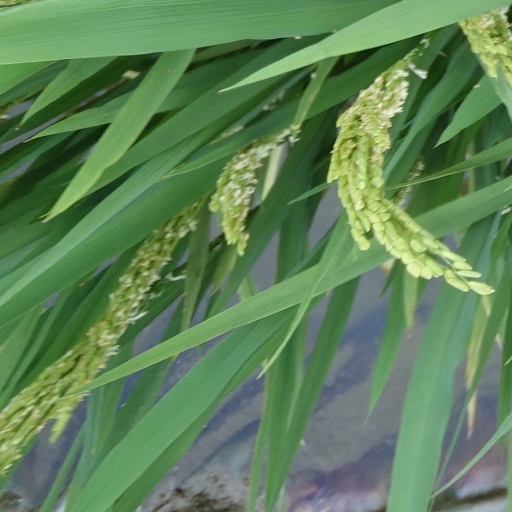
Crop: rice